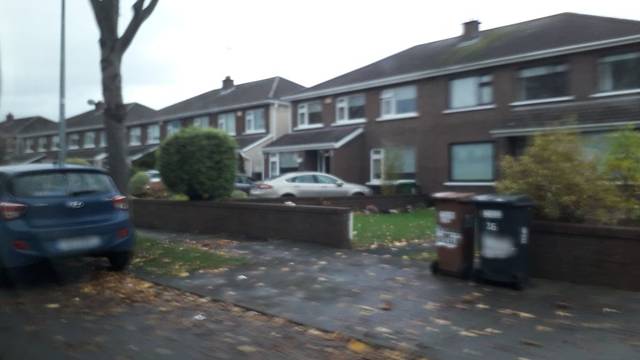
Region: Ireland
Coordinates: 53.448, -6.142